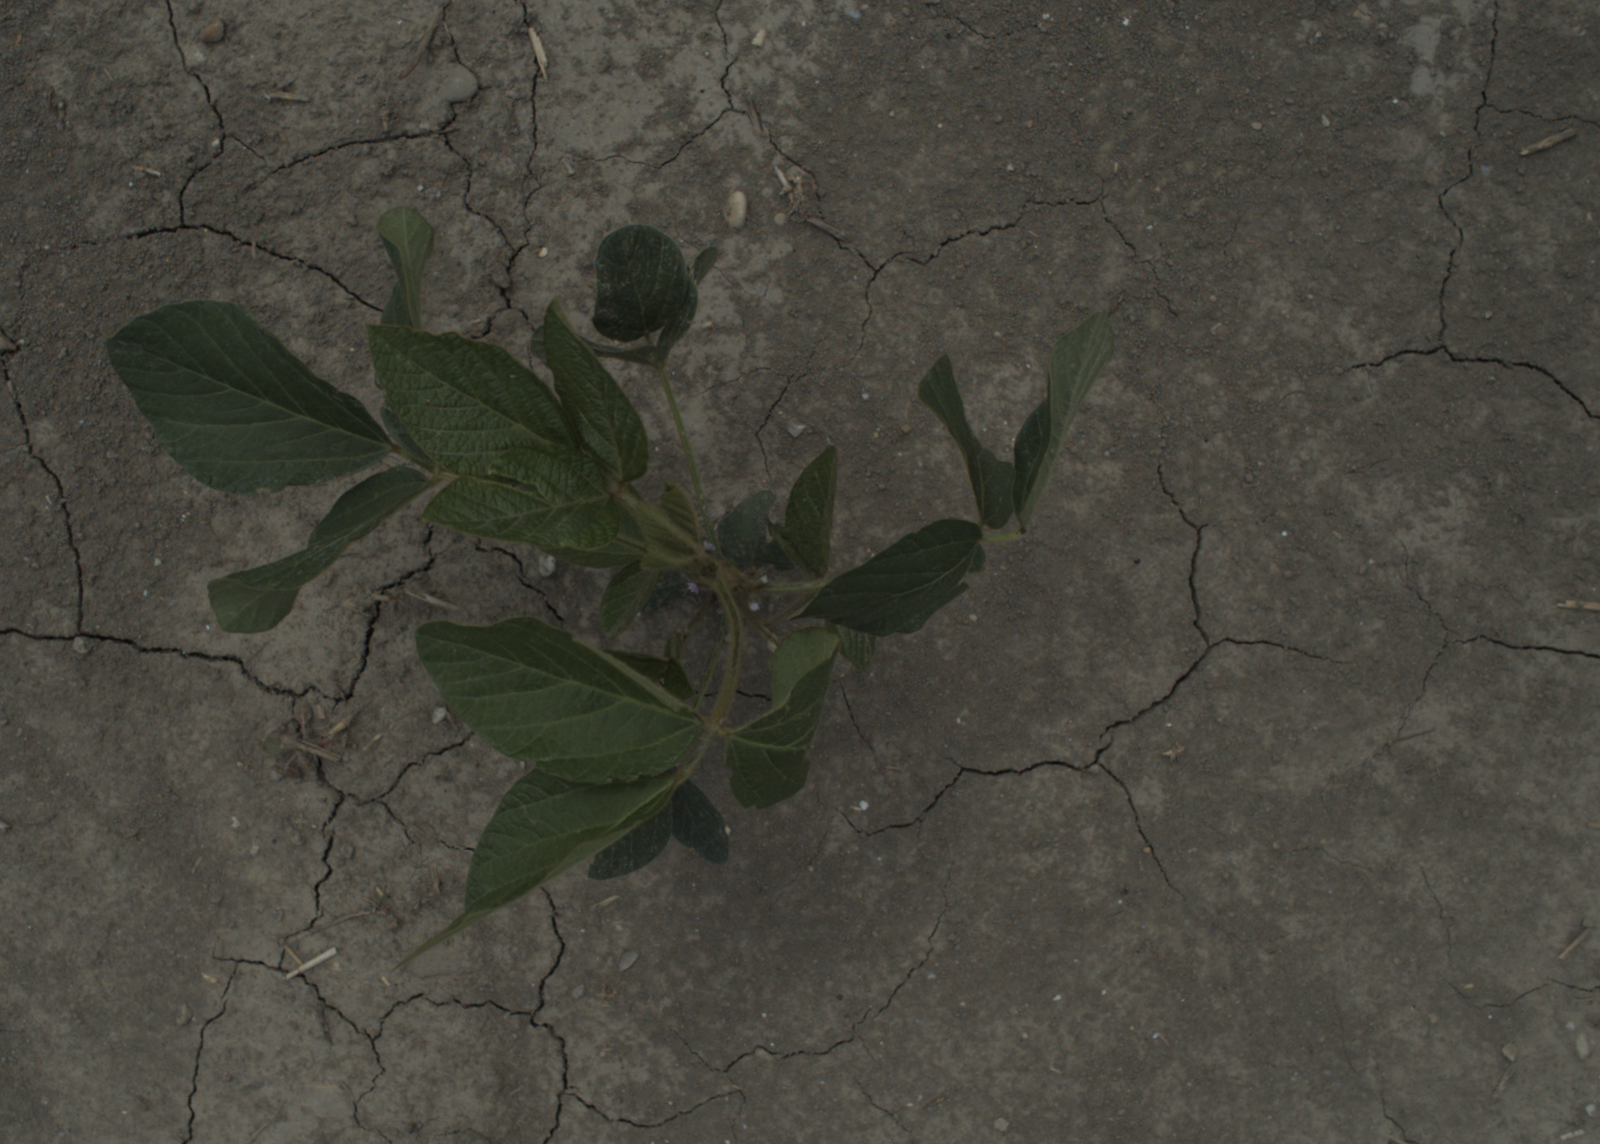
Capture date: 21.07.2021 12:46:50
Weather: mixed
Wind: medium
Seeding date: 08.06.2021
Plant canopy height (mm): 962